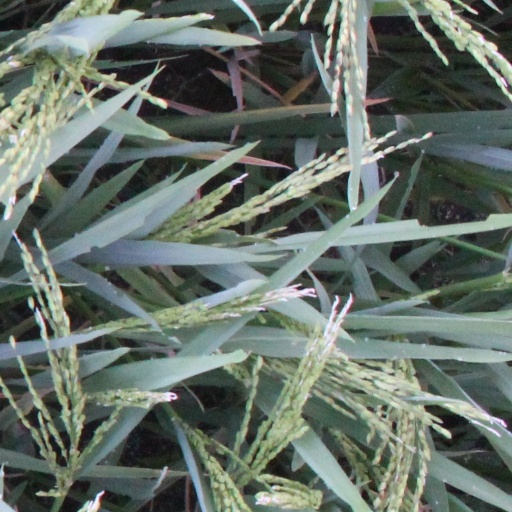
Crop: rice